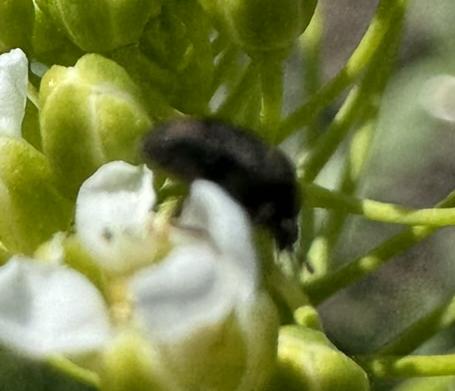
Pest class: occasional_pest